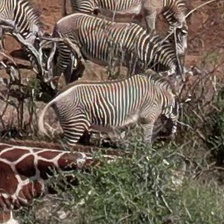
Pose orientation: right